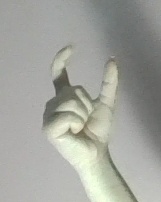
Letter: nun